Colette Dowling

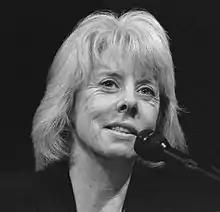
Colette Dowling in 1989

Colette Dowling (born c. 1938) is an American writer best known for her 1981 book "The Cinderella Complex: Women's Hidden Fear of Independence", which was a "New York Times" best-seller. She has a psychotherapy practice in New York.